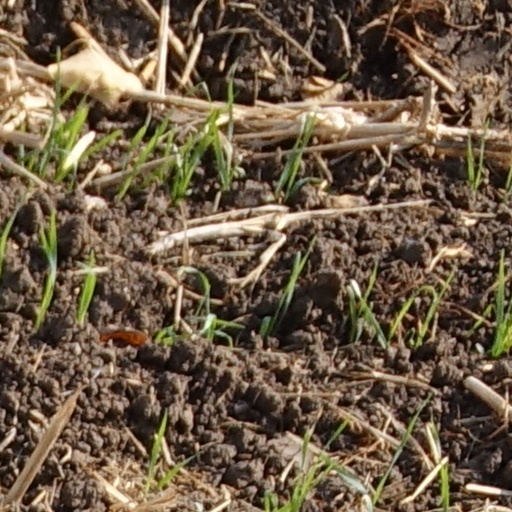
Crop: wheat